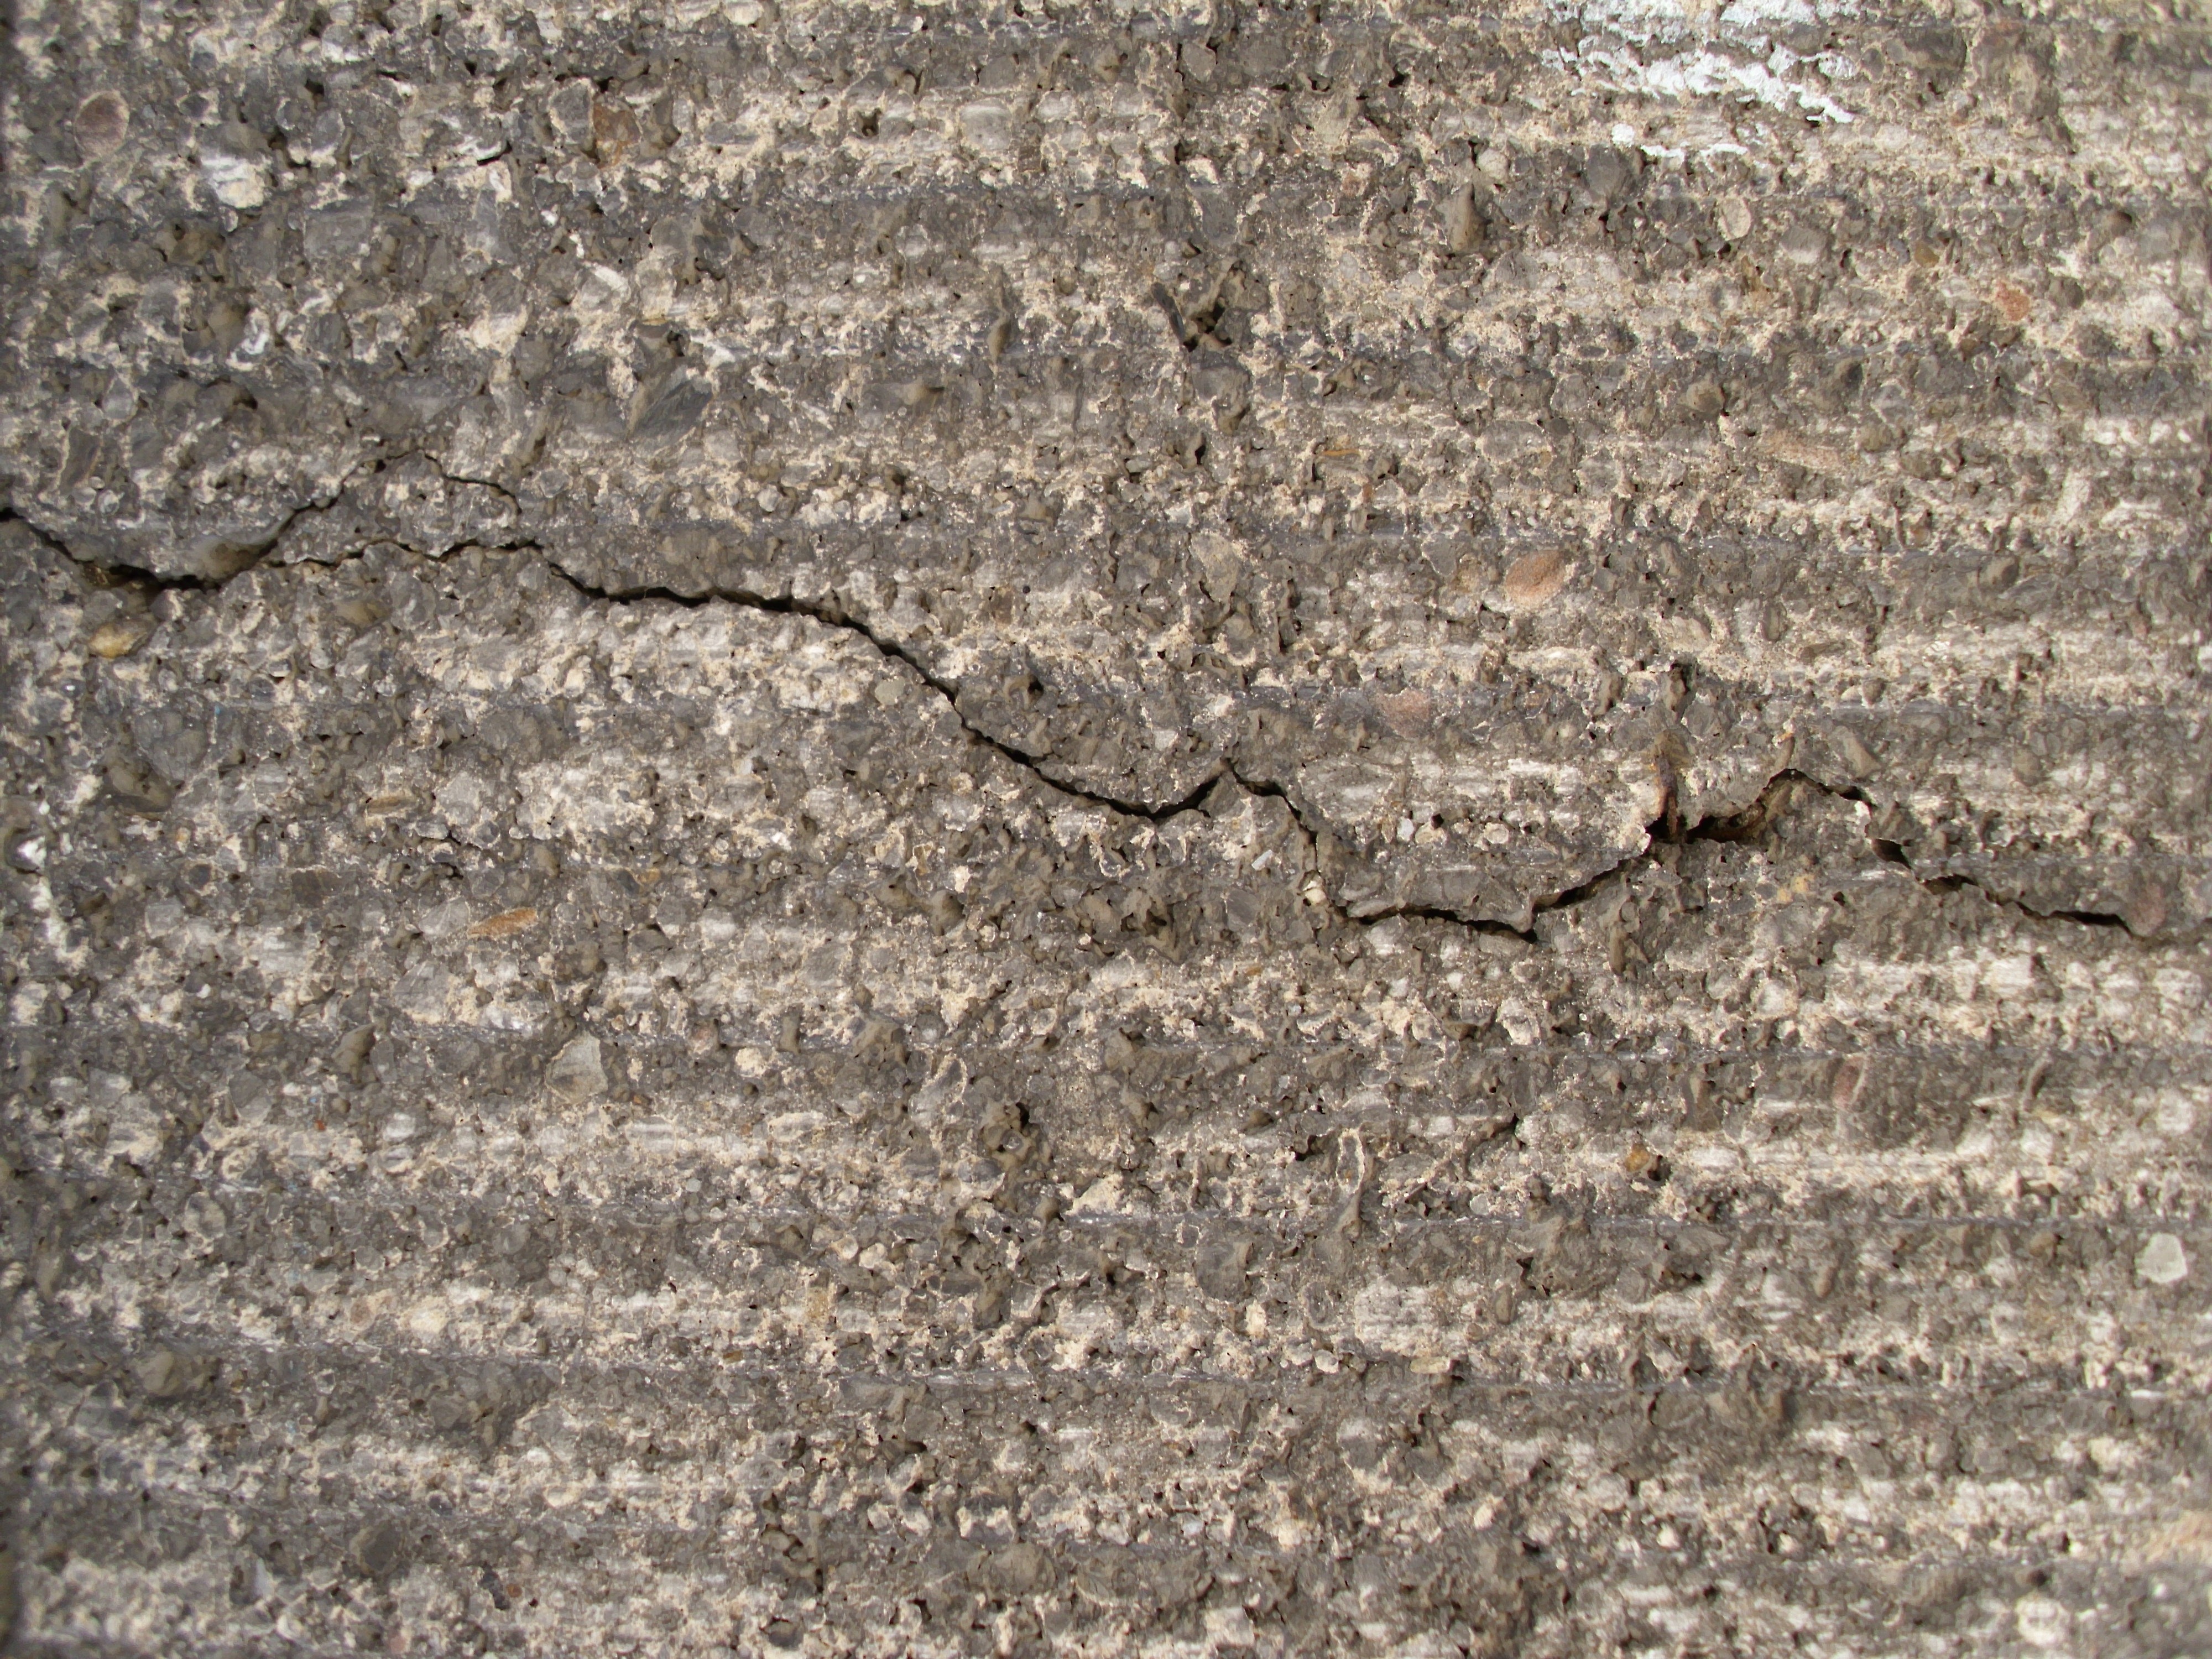
rock, wood, texture, building, trunk, wall, stone, soil, crack, material, concrete, weathered, background, geology, cement, masonry, flooring